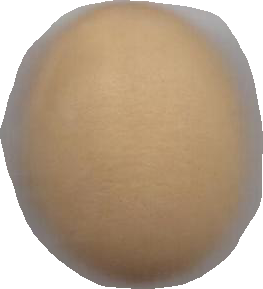
Variety: Dega